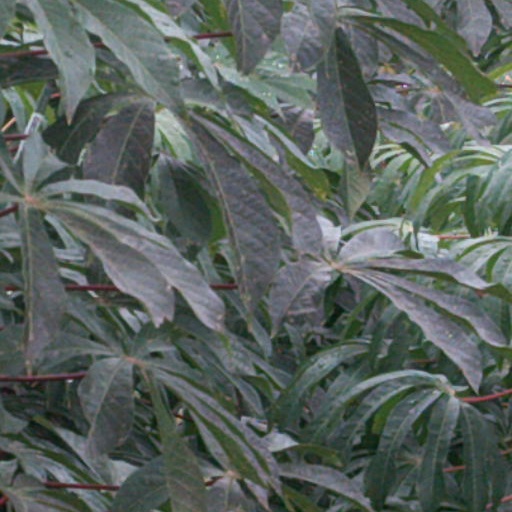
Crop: cassava